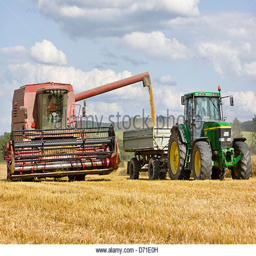
combine harvester and tractor in a grain field